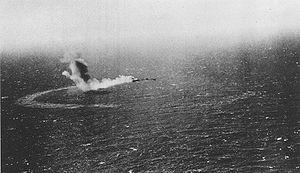
Frank Jack Fletcher, né le 29 avril 1885 à Marshalltown, Iowa, et mort le 25 avril 1973 à Bethesda, Maryland, est un amiral de la Marine des États-Unis qui a combattu pendant la guerre du Pacifique, principalement comme commandant supérieur à la mer des forces américaines, lors des batailles de la mer de Corail, de Midway, à l'attaque de Guadalcanal et à la Bataille des Salomon orientales. Il n'a plus exercé ensuite de commandements à la mer en première ligne, alors que dans les quatre batailles qu'il a livrées et dont il n'en a perdu aucune, six porte-avions japonais ont été détruits contre quatre porte-avions américains. Selon John B. Lundstrom, « Avec Fletcher, véritablement un amiral de combat, qui n'a jamais perdu une bataille, rien n'a été pardonné et très peu de choses ont été applaudies. »
Le pétrolier USS Neosho (AO-23) doit son nom à la rivière Neosho aux États-Unis. Il est le deuxième à porter ce nom après une canonnière qui opérait sur le Mississippi pendant la guerre de Sécession.
La bataille de la mer de Corail est une bataille navale de la guerre du Pacifique, durant la Seconde Guerre mondiale, qui opposa du 4 au 8 mai 1942 la marine impériale japonaise et les forces alliées navales et aériennes des États-Unis et de l’Australie. Cet affrontement est la première bataille uniquement aéronavale de l'histoire, dans laquelle les forces navales en présence s'affrontèrent par avions interposés sans jamais être à portée de canon.